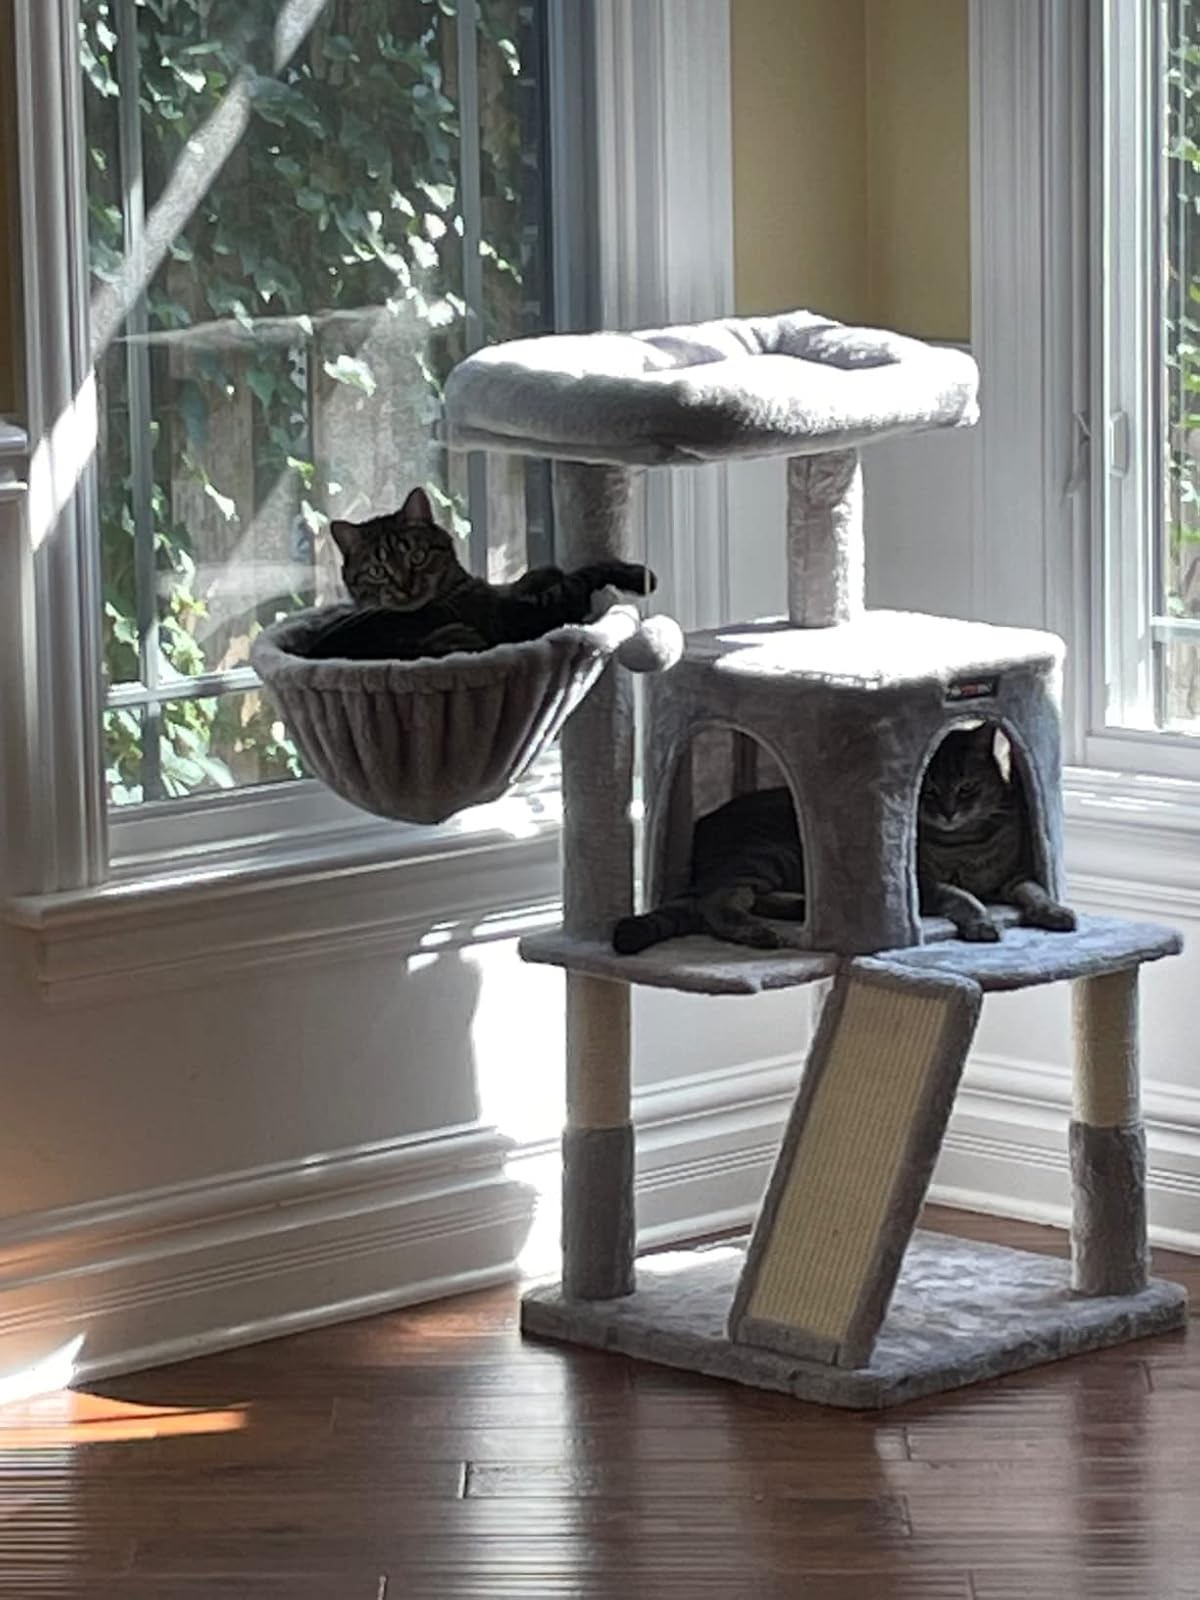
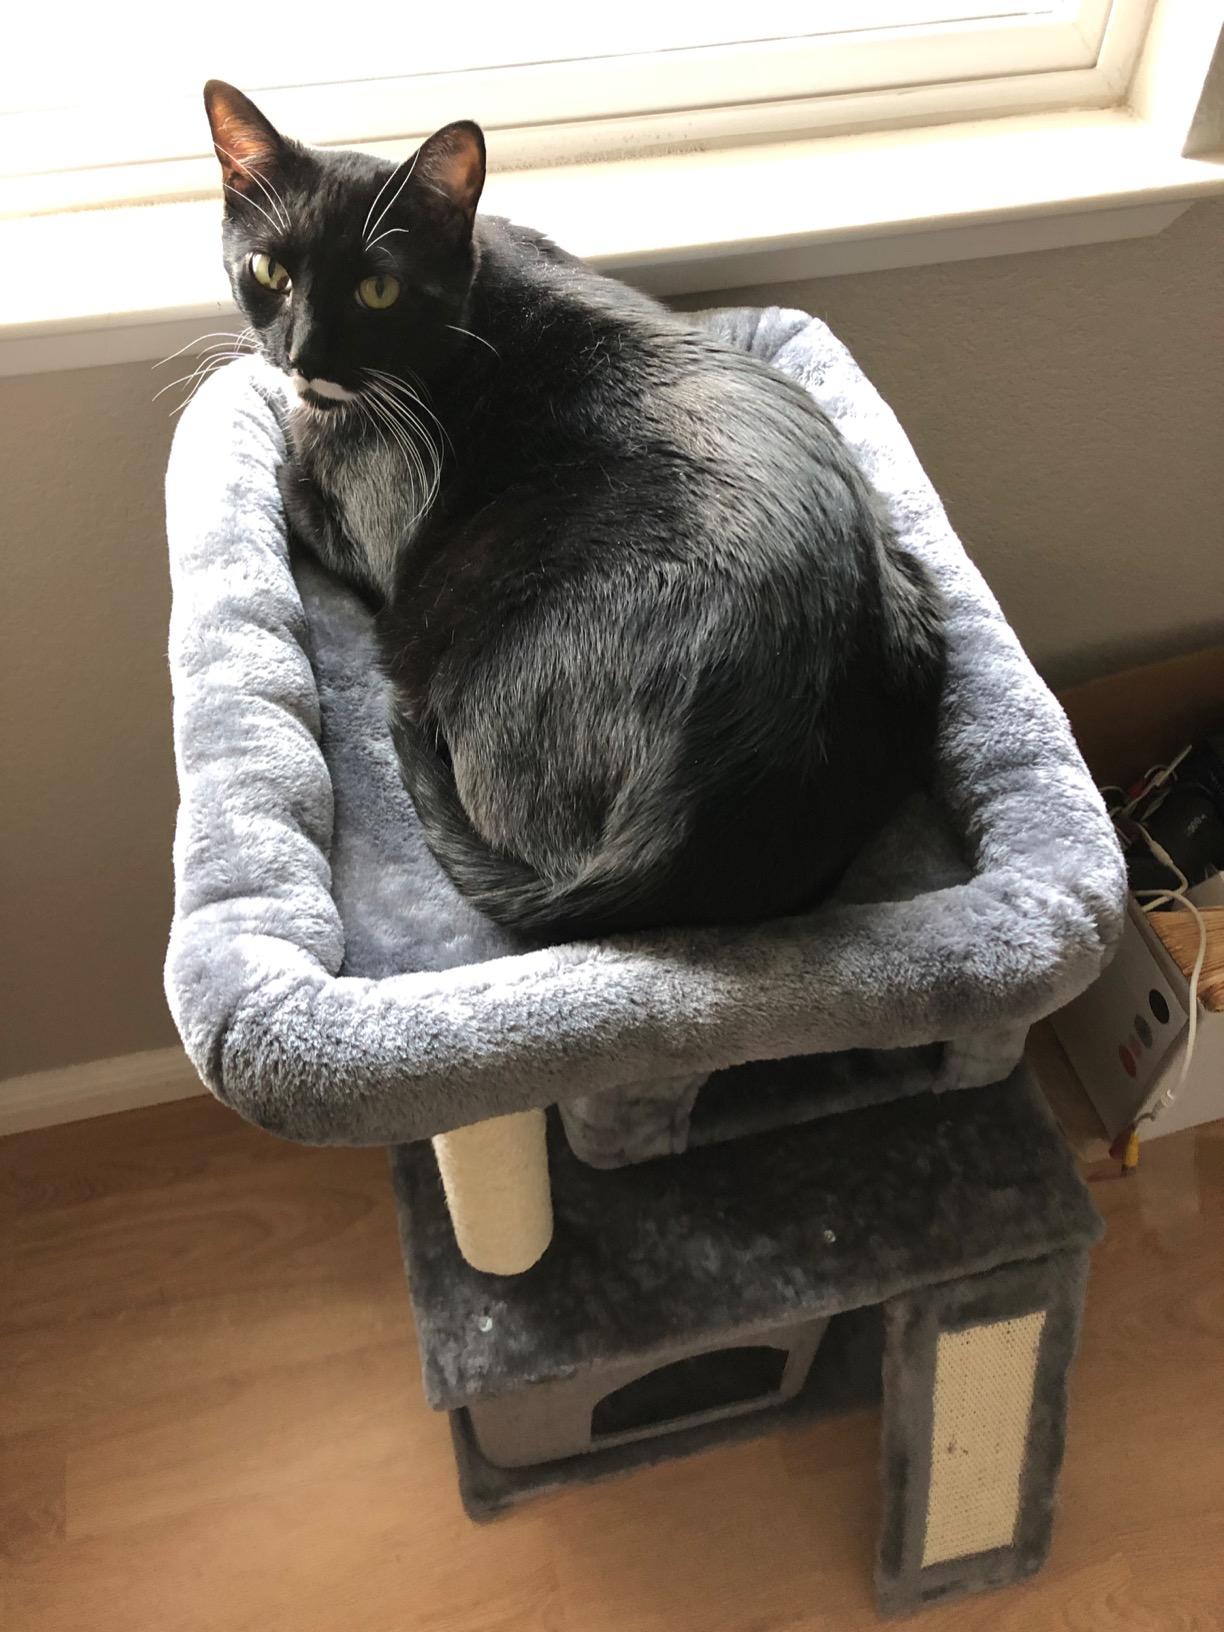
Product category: items_cat tree
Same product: no